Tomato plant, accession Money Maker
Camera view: vertical (180 deg); turntable rotation: 0 degrees
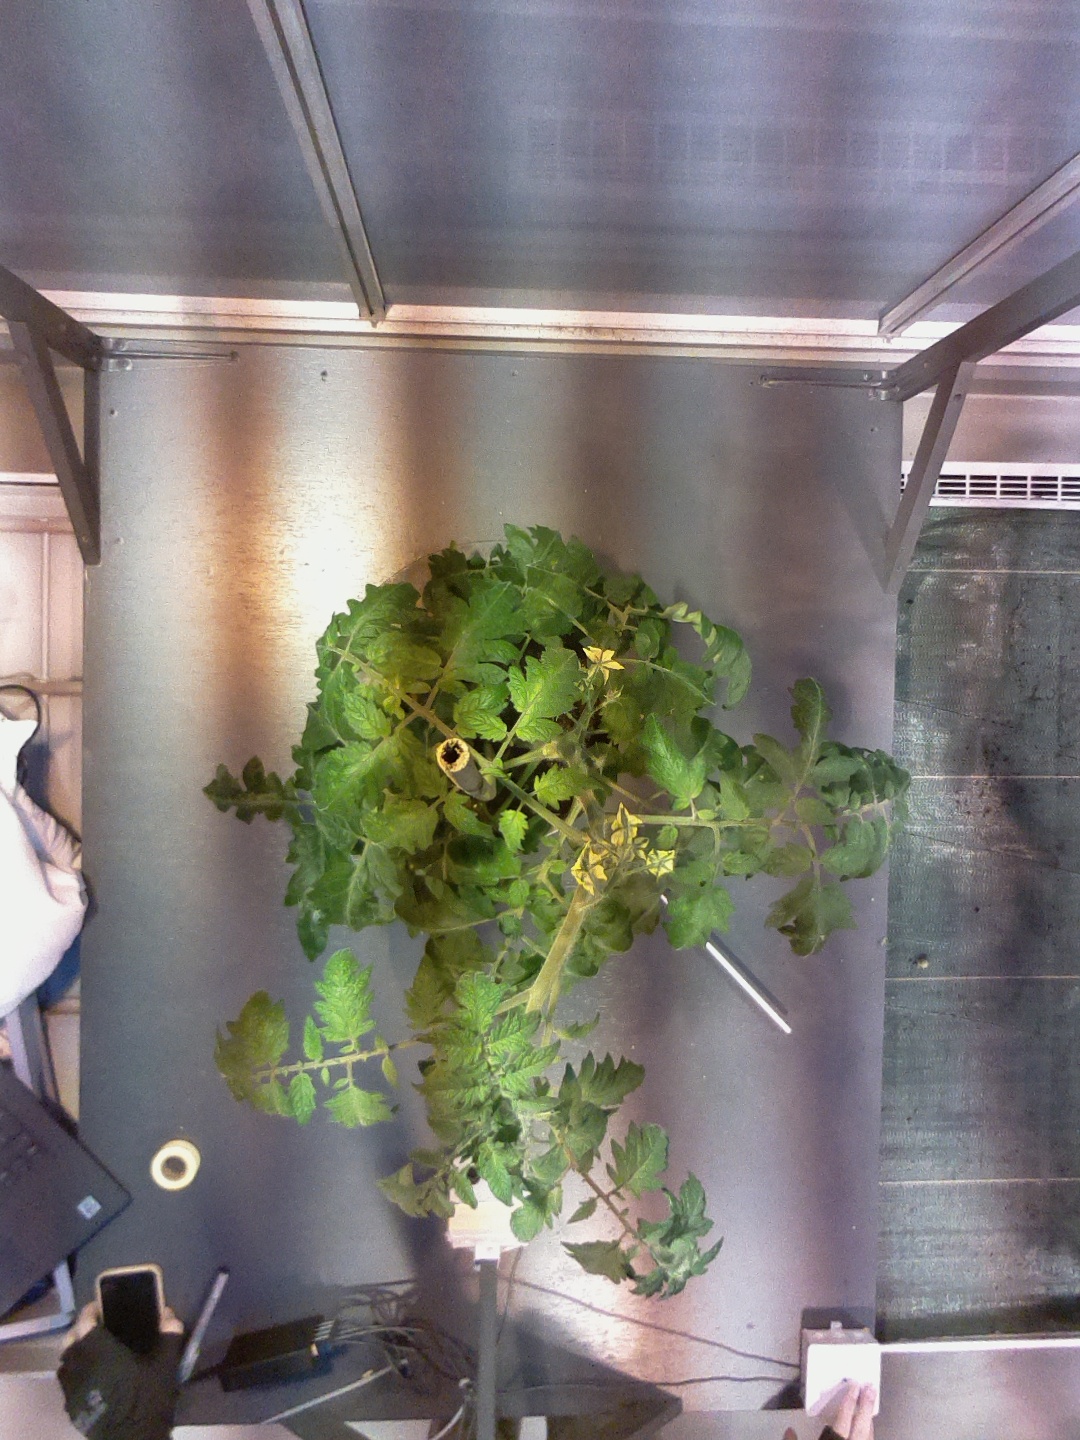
BBCH growth stage 68: Full flowering, 80%-90% of flowers open, more petals falling